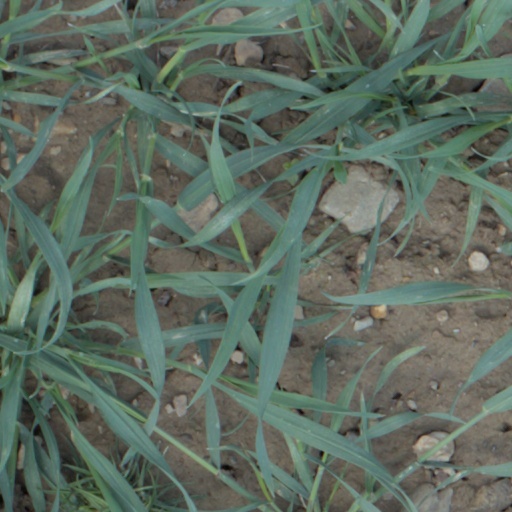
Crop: wheat